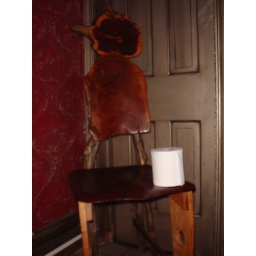
chair in second floor bathroom